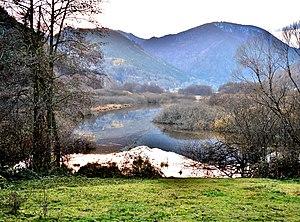
Le Sée d'Urbès
Urbès est une commune française située dans le département du Haut-Rhin, en région Grand Est.